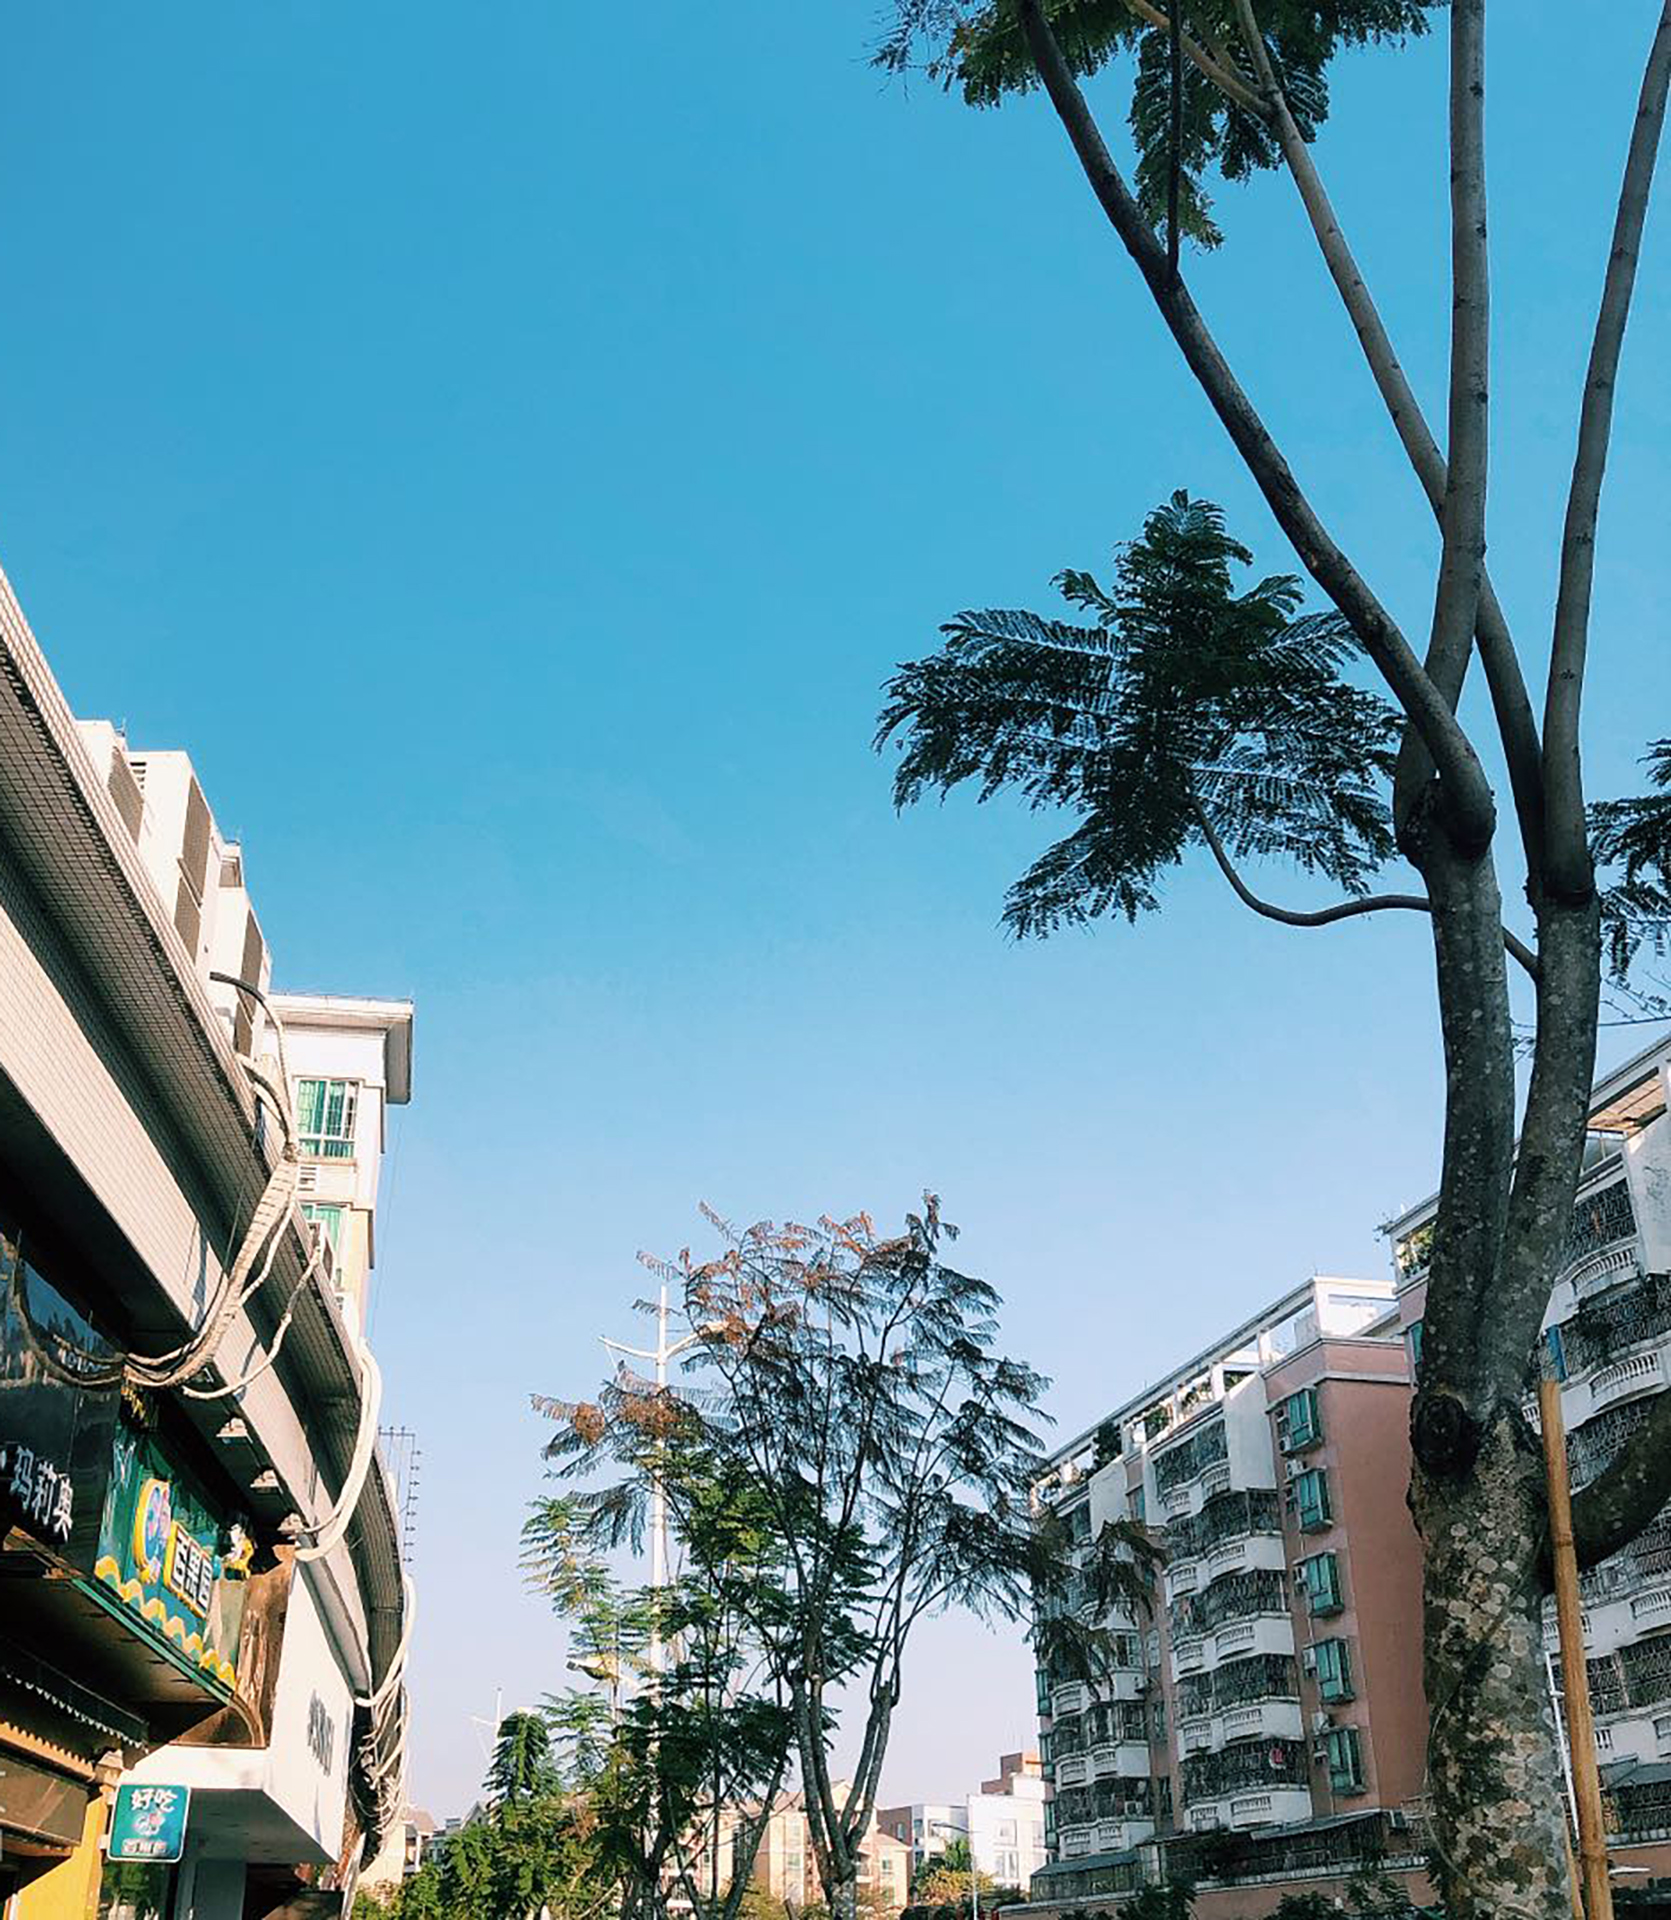
morning, street, tree, sky, daytime, architecture, blue, urban area, building, metropolitan area, residential area, mixed use, neighbourhood, town, woody plant, palm tree, city, plant, apartment, real estate, infrastructure, arecales, house, urban design, branch, cloud, vacation, facade, downtown, road, metropolis, home, tourism